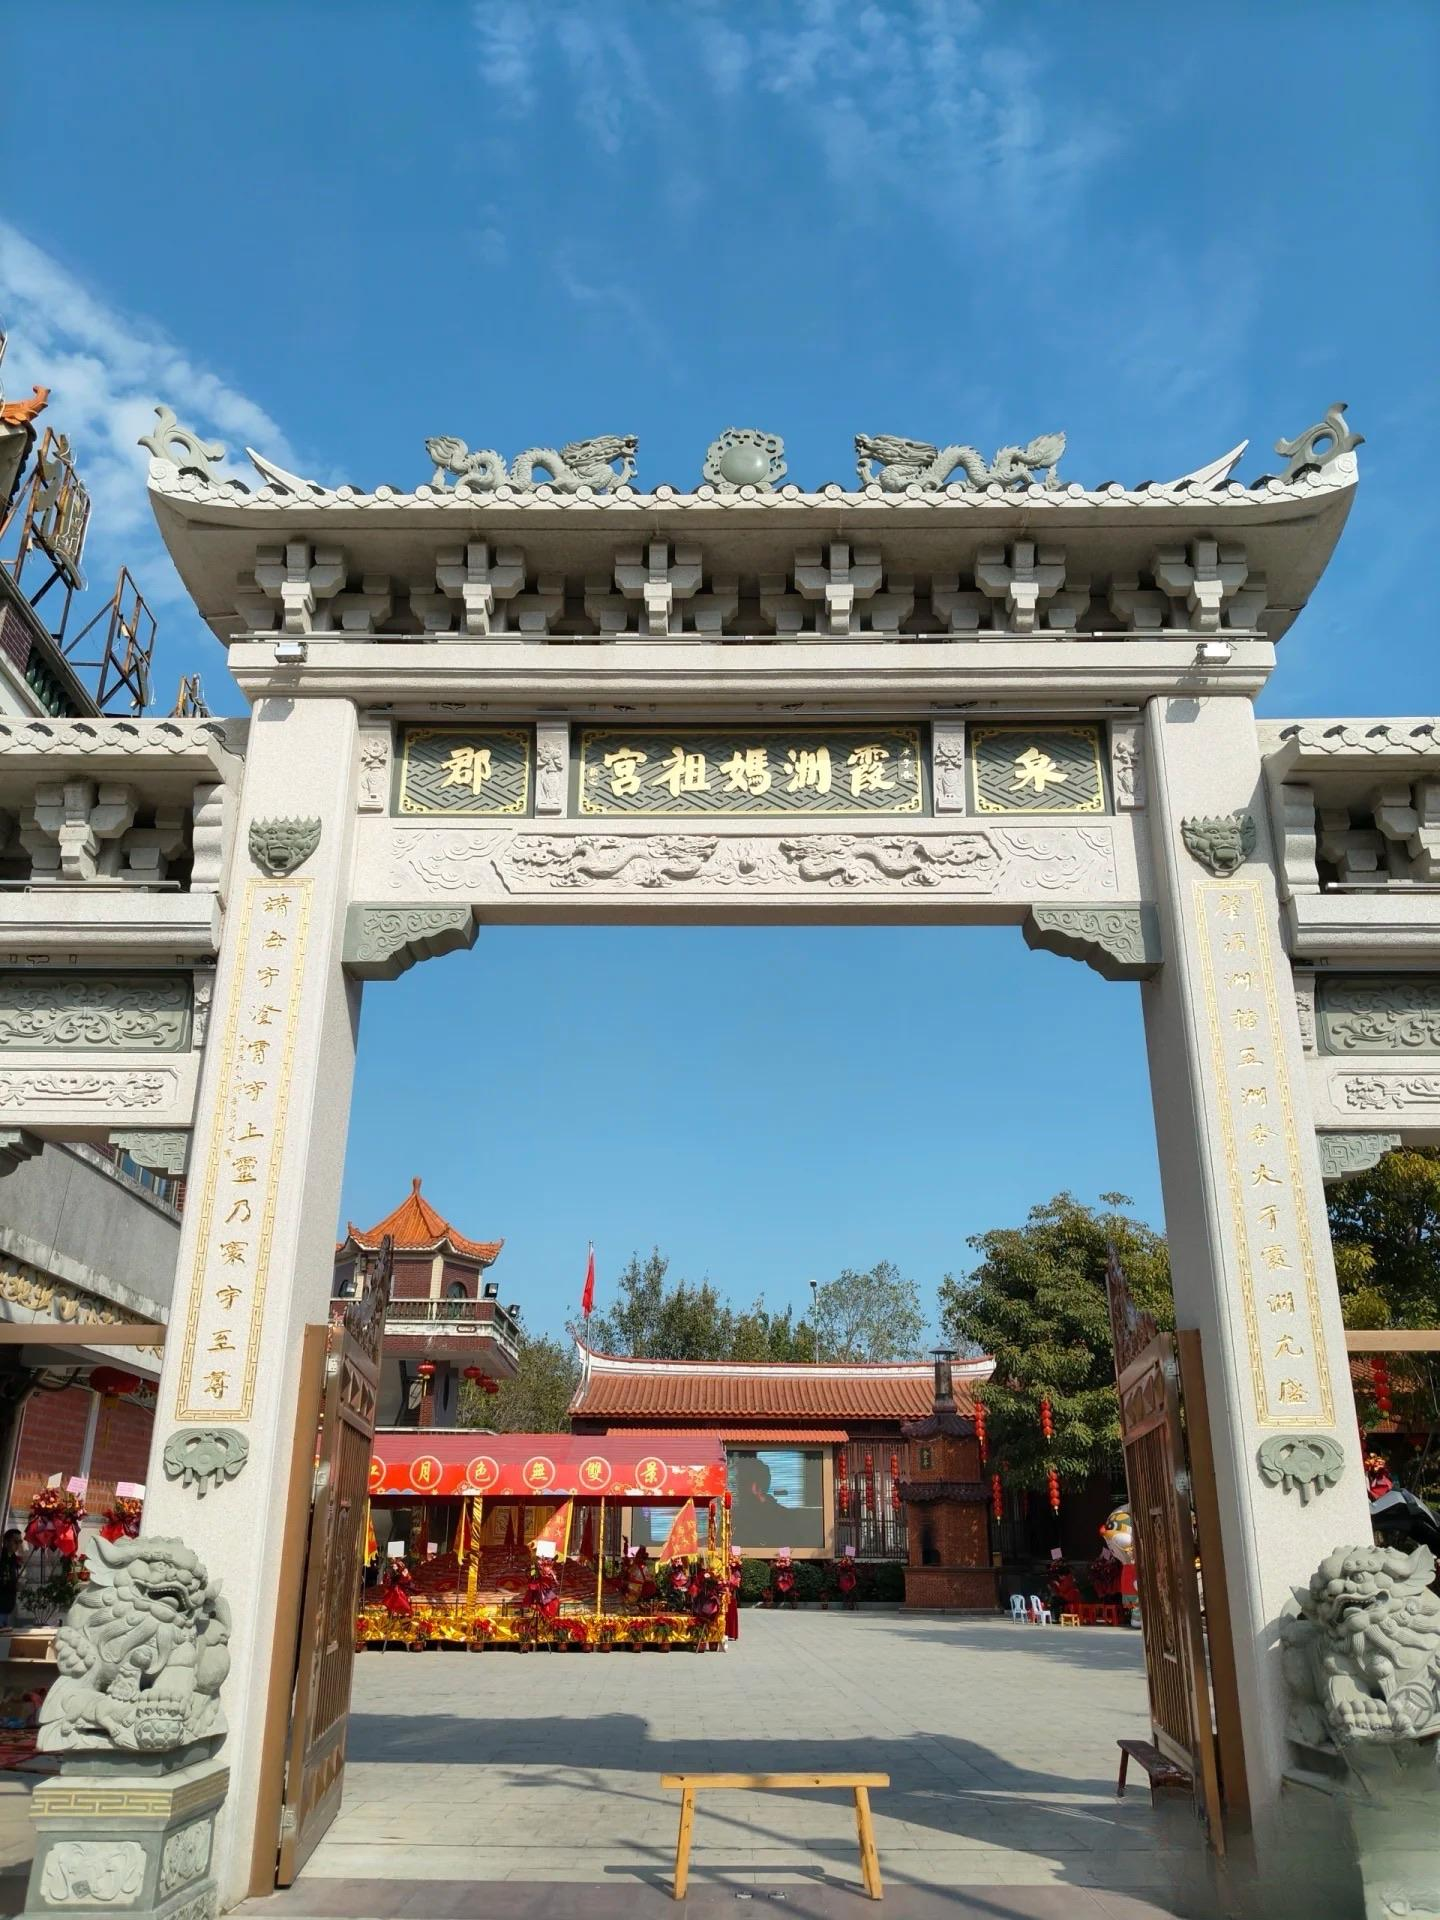
地标名称：霞洲妈祖宫
所在城市：泉州市·鲤城区